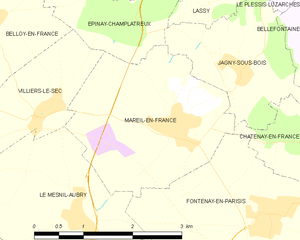
Carte des communes françaises Mareil-en-France